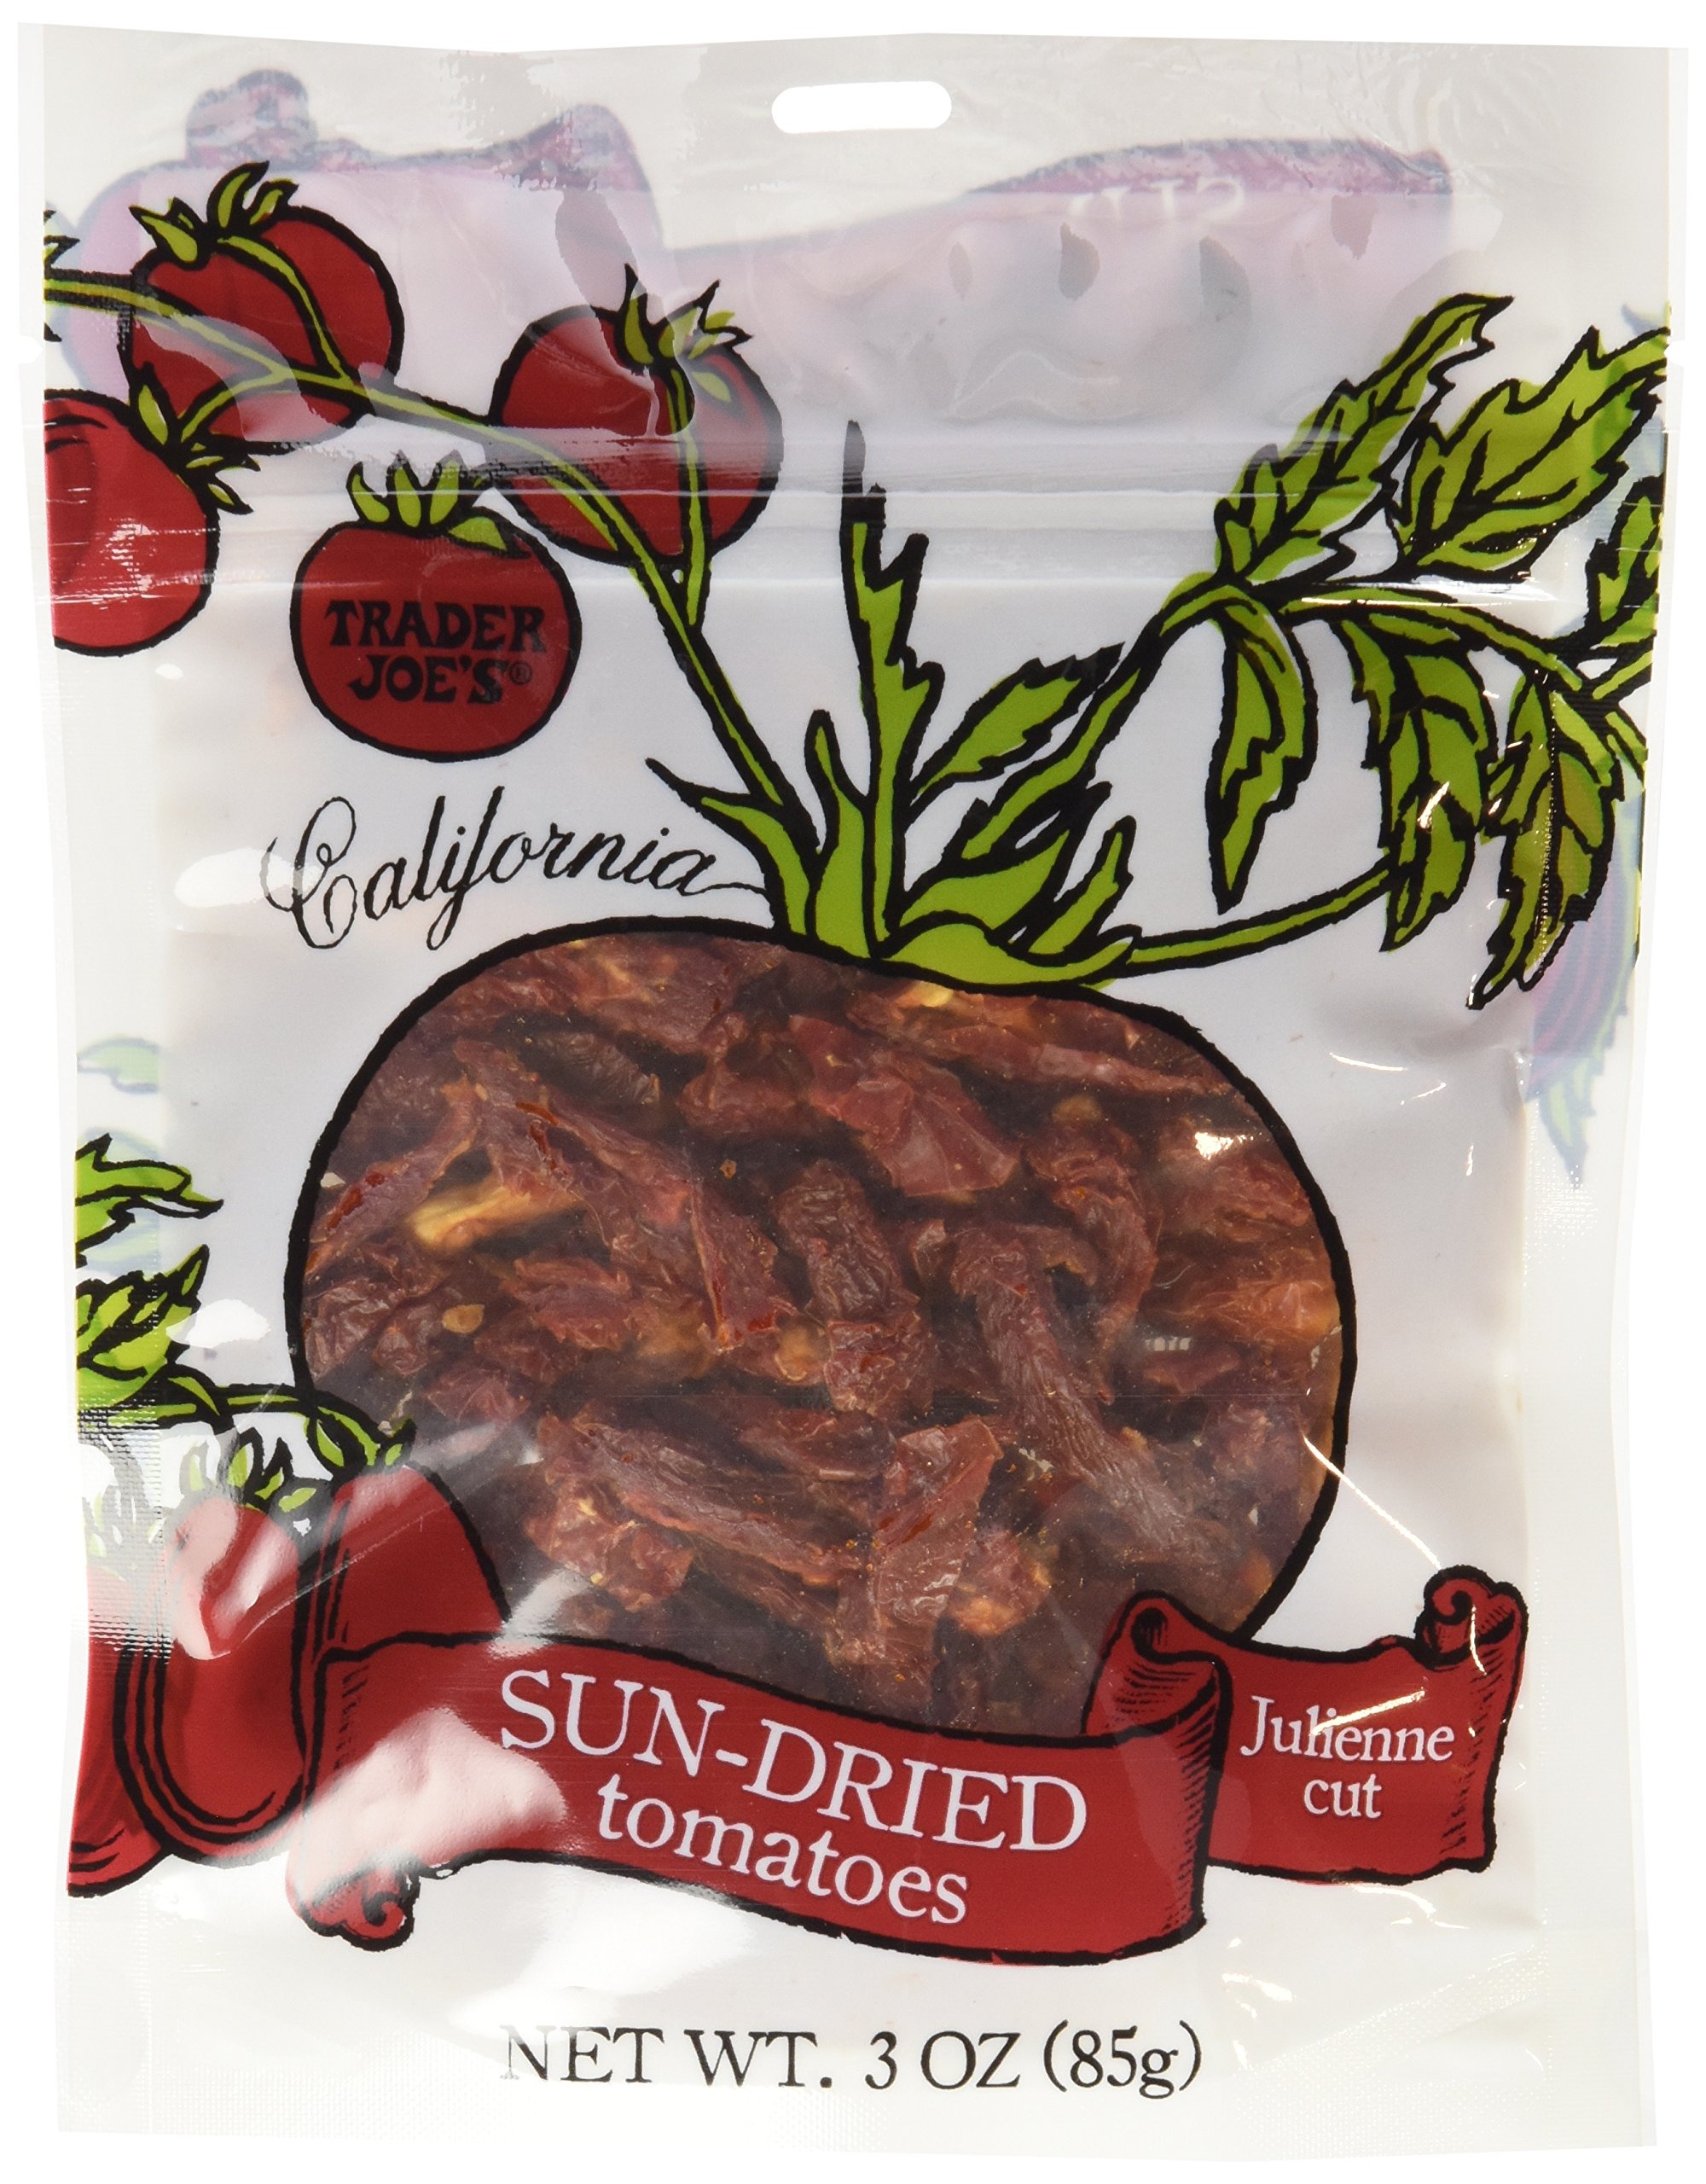
Item Name: Trader Joe's California Sun-Dried Tomatoes, 3 oz - 2 Pack
Bullet Point 1: Julienned Sun Dried Tomatoes
Bullet Point 2: This includes two 3 ounce bags
Product Description: Trader Joe's Sun-Dried Tomatoes taste as fresh as we imagine those fresh Italian pomodori of yesteryear - but they're not dried on anyone's roof. These are California-grown Roma tomatoes, picked at the height of ripeness, air-dried in the sun and packed the moment they reach that magical place where their flavor is intense and concentrated, without being dried out and tough. They're terrific on salads, in pasta, in sauces or as a snack.
Value: 6.0
Unit: Ounce

Price: 14.5